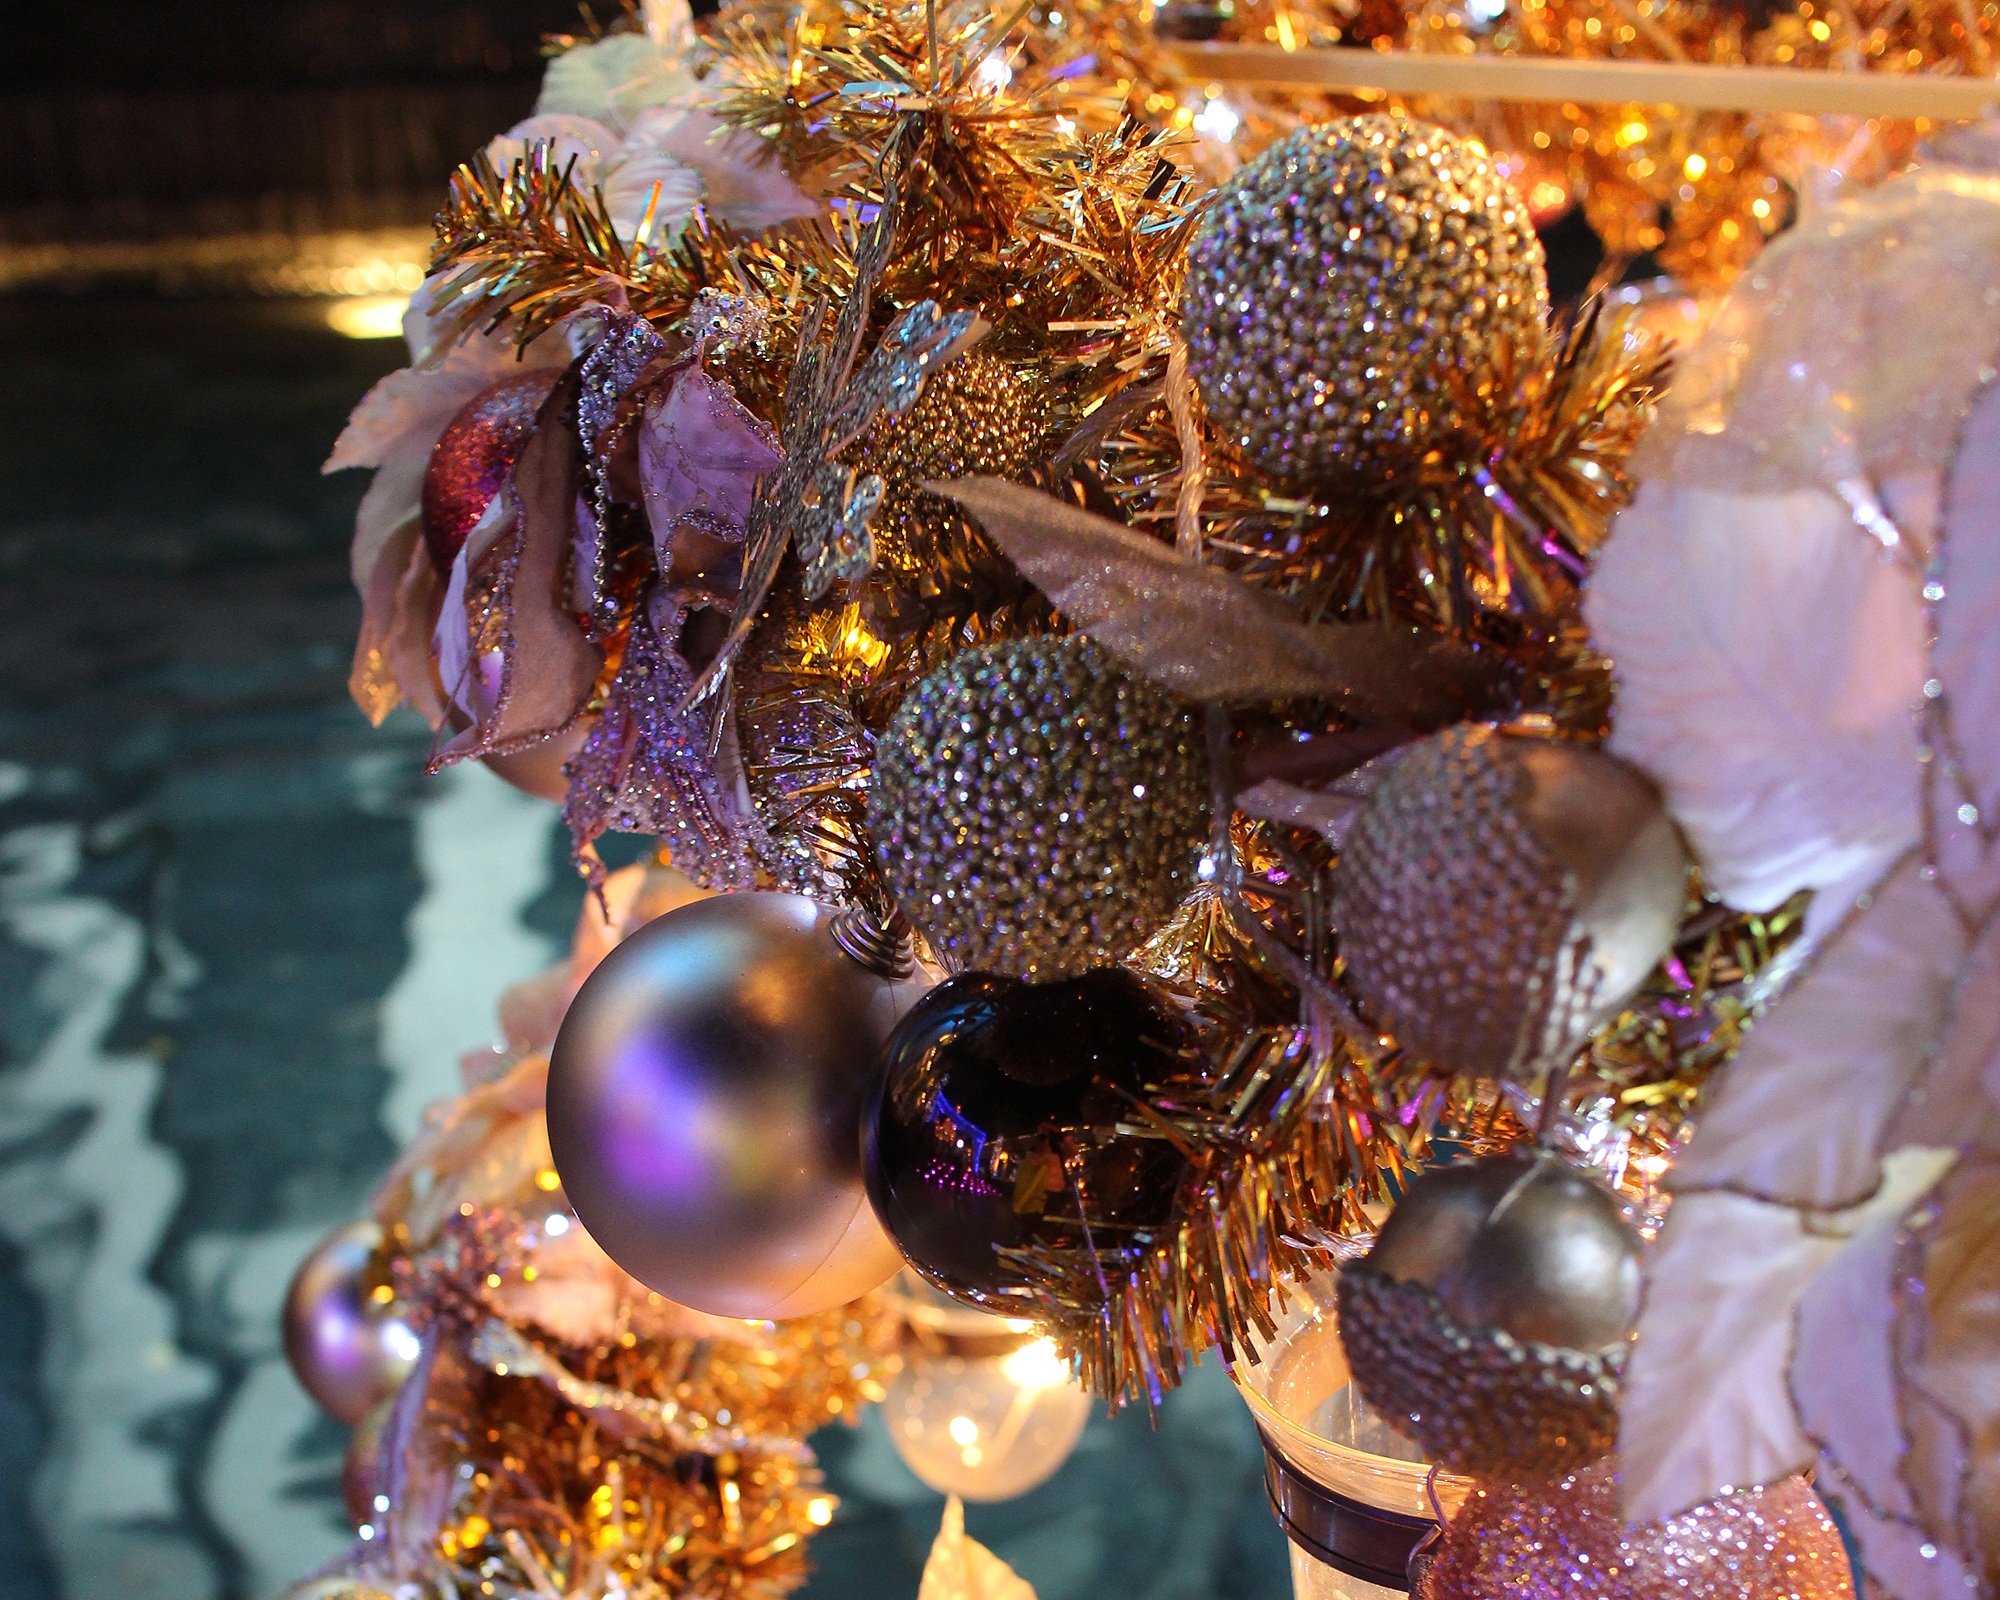
tree, vintage, star, flower, celebration, decoration, carnival, christmas, decor, new year, christmas tree, season, glitter, celebrate, christmas decoration, gold, design, party, xmas, greeting